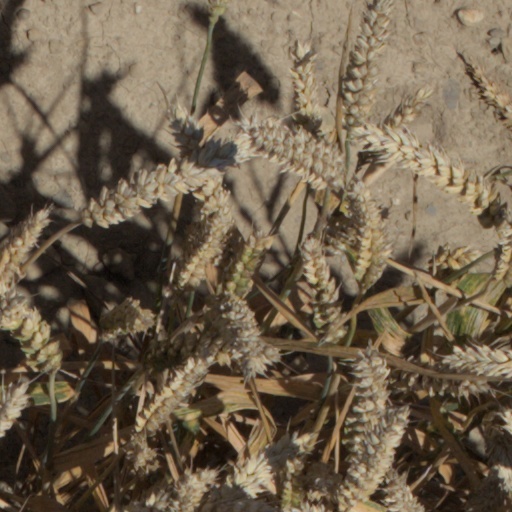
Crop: wheat